Francisco Coloane

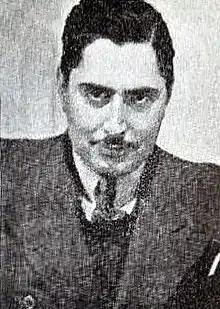
Coloane in 1940

Francisco Coloane Cárdenas (July 19, 1910 – August 5, 2002) was a Chilean novelist and short fiction writer whose works have been translated into many languages. Some of his books were adapted to theatre and film.